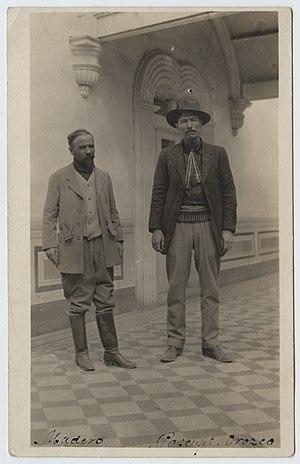
La révolution mexicaine est la série de soulèvements armés, de coups d'État et de conflits militaires entre factions qui se produisent au Mexique entre 1910 et 1920.